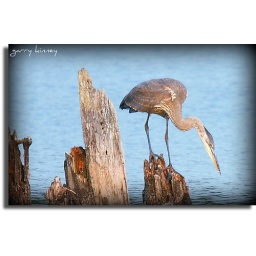
Fishing time for a great blue heron sitting on the logs in the middle of the pond....